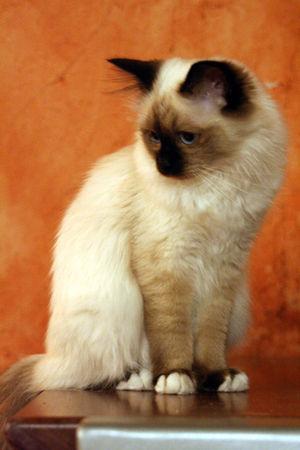
Le sacré de Birmanie, ou birman, est une race de chat originaire de France. Ce chat de taille moyenne est caractérisé par sa robe à poil mi-long, qui présente le même patron colourpoint que le siamois mais ses pieds sont d'un blanc pur, comme s'il possédait des gants, un élément qui caractérise la race. Les yeux du birman sont d'un bleu profond.
Les chats se distinguent par une grande variété de pelages tant en termes de couleurs, de motifs que de longueurs de poils. On parle alors de « robe ».
Le patron désigne les motifs présents sur la robe d'un chat. Le patron s'allie à la couleur pour définir la robe du chat. Un chat peut ainsi être uni, tigré, tacheté, bicolore, etc. La robe du chat est un critère de sélection important pour de nombreuses races de chat et constitue une part importante de l'élevage félin.